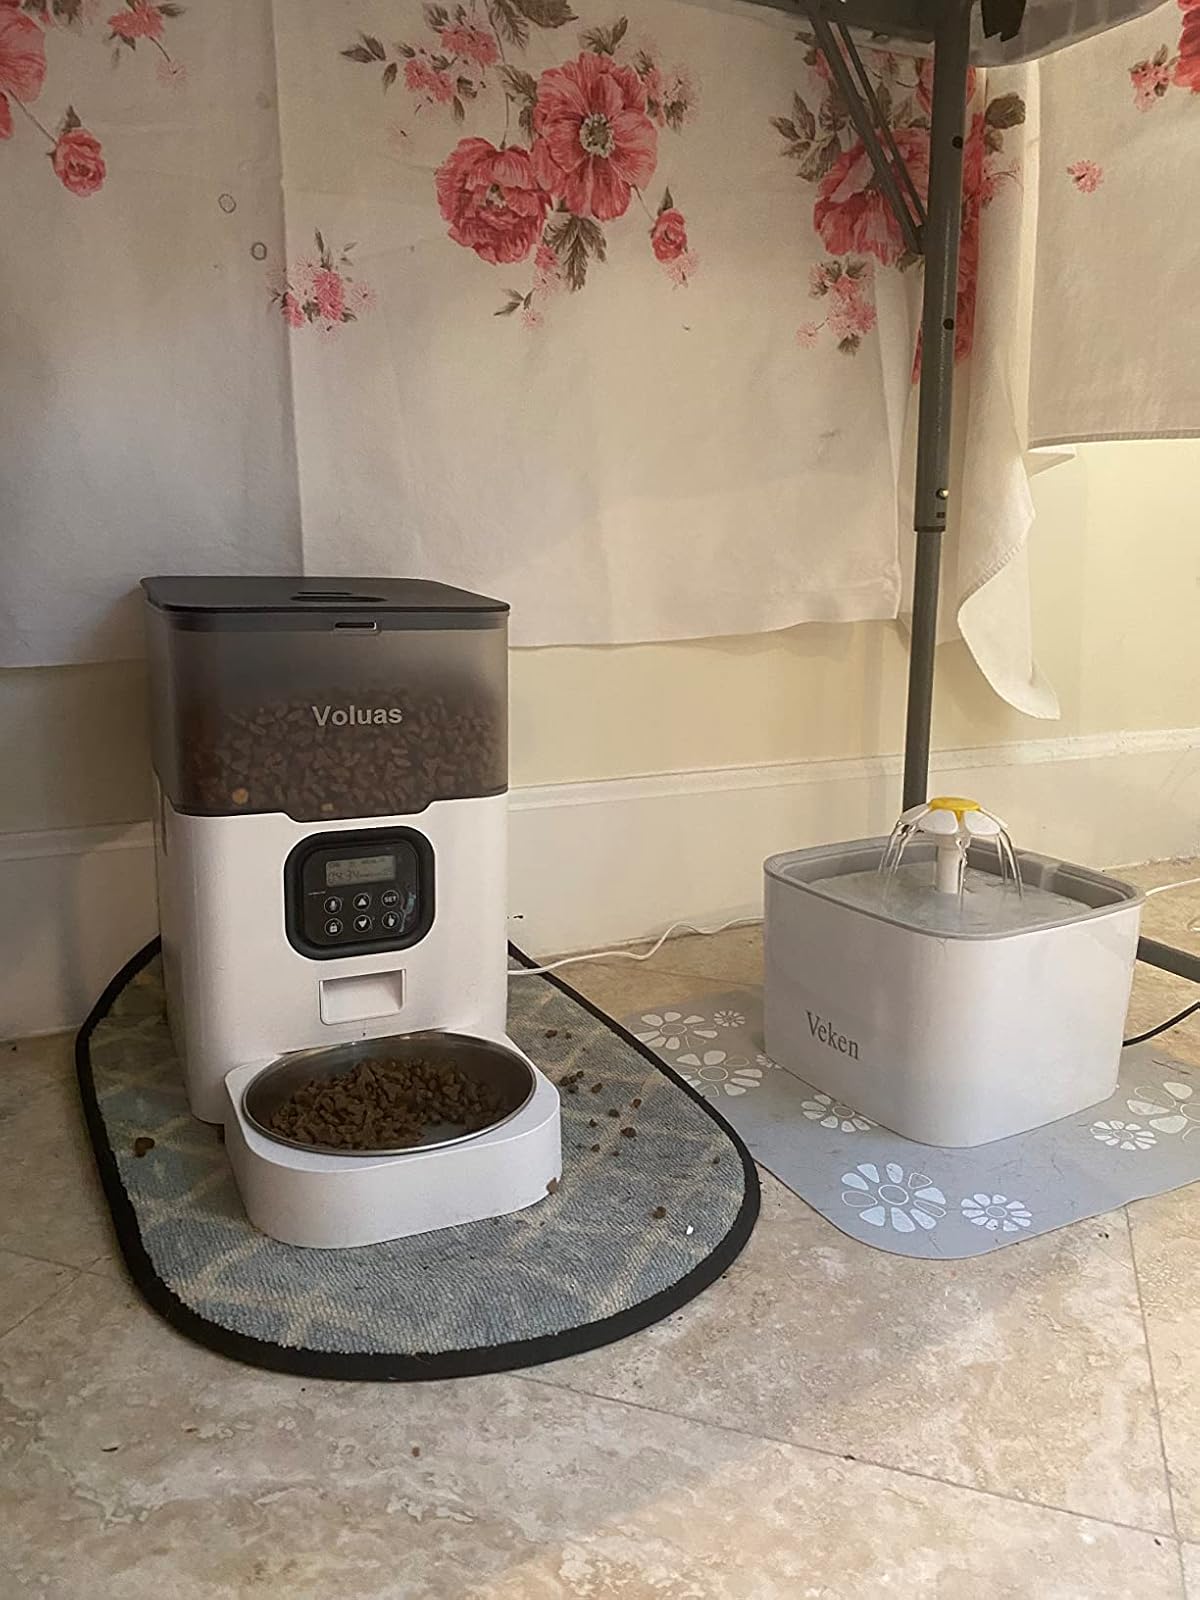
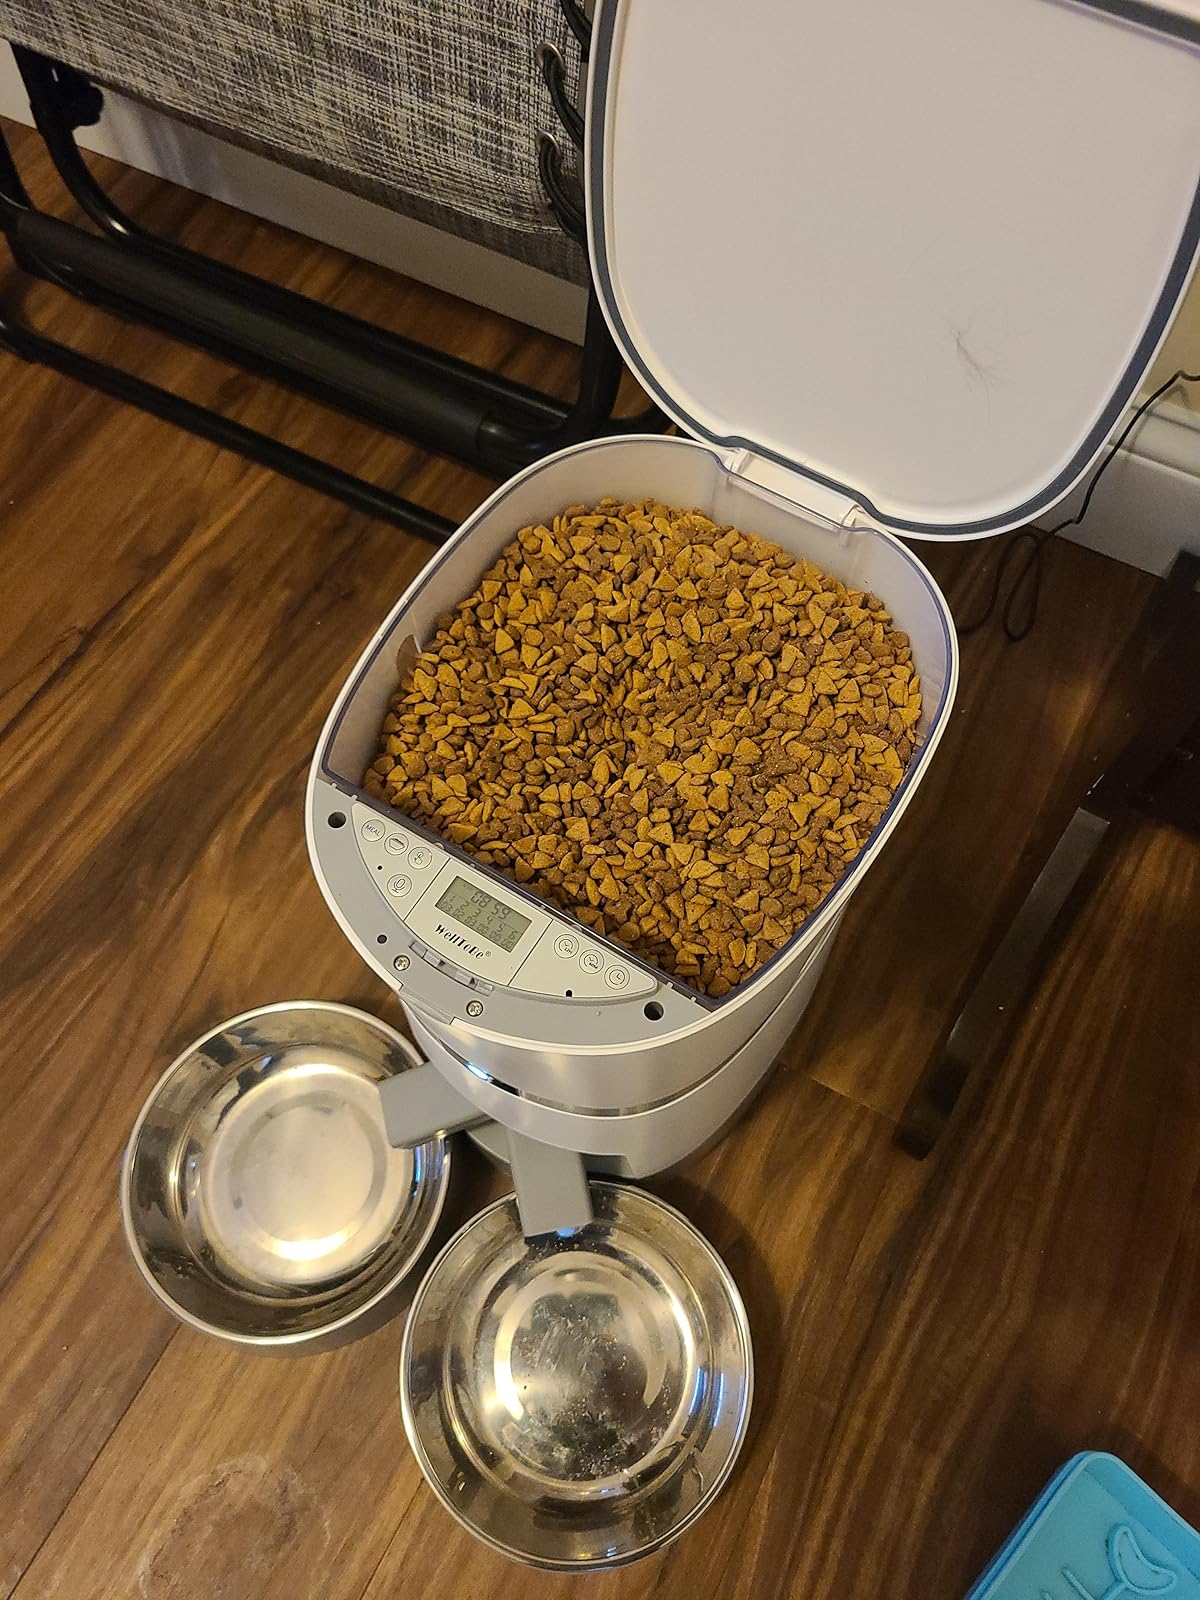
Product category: items_feeder
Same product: no